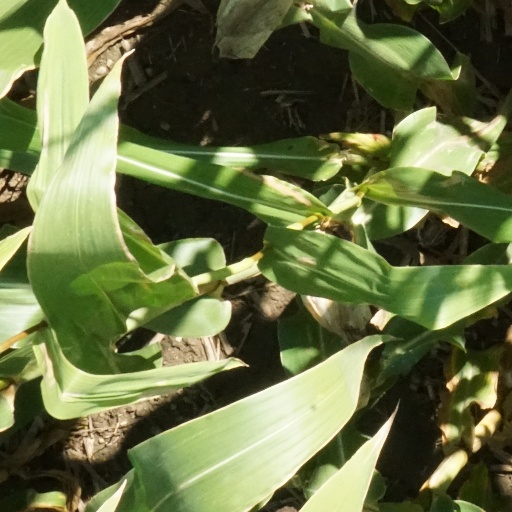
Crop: maize; corn